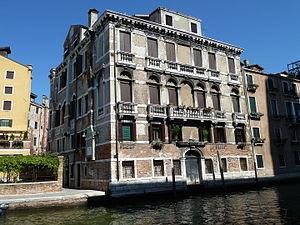
Ca' da Mosto
Alvise Cadamosto, ou Alvide da Ca' da Mosto, également connu en portugais sous le nom de Luís Cadamosto ou Luigi Cada-Mosto est un navigateur vénitien engagé par le prince portugais Henri le Navigateur pour conduire des explorations le long des côtes de l'Afrique à l'ère des Grandes découvertes.